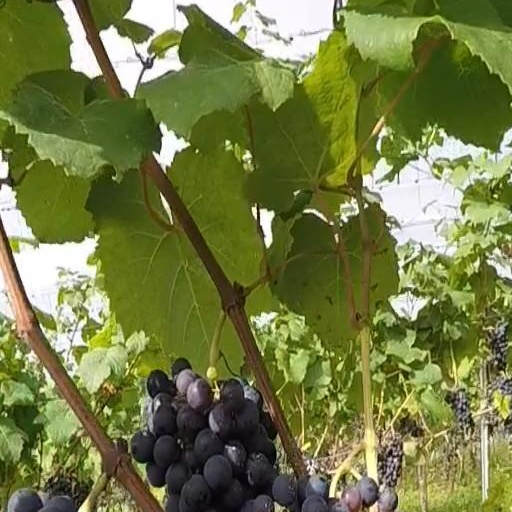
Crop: grape